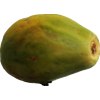
Label: papaya